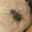
Label: beetle